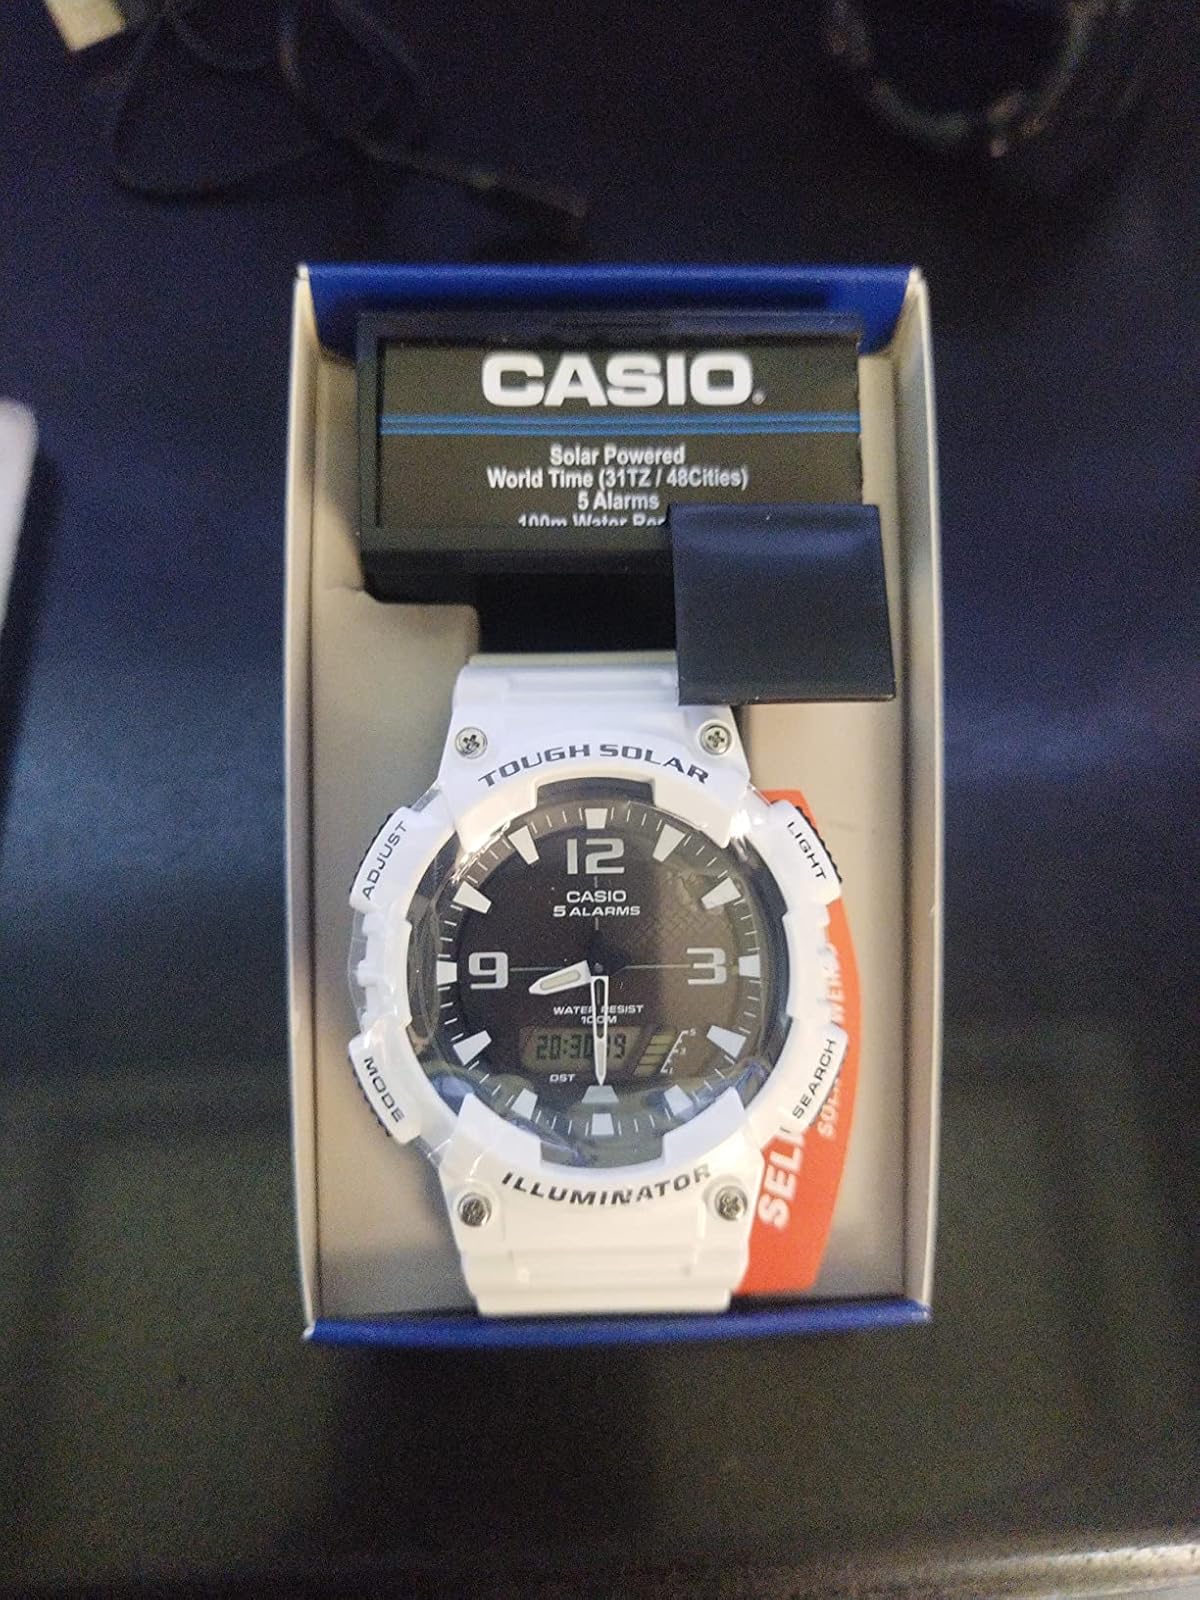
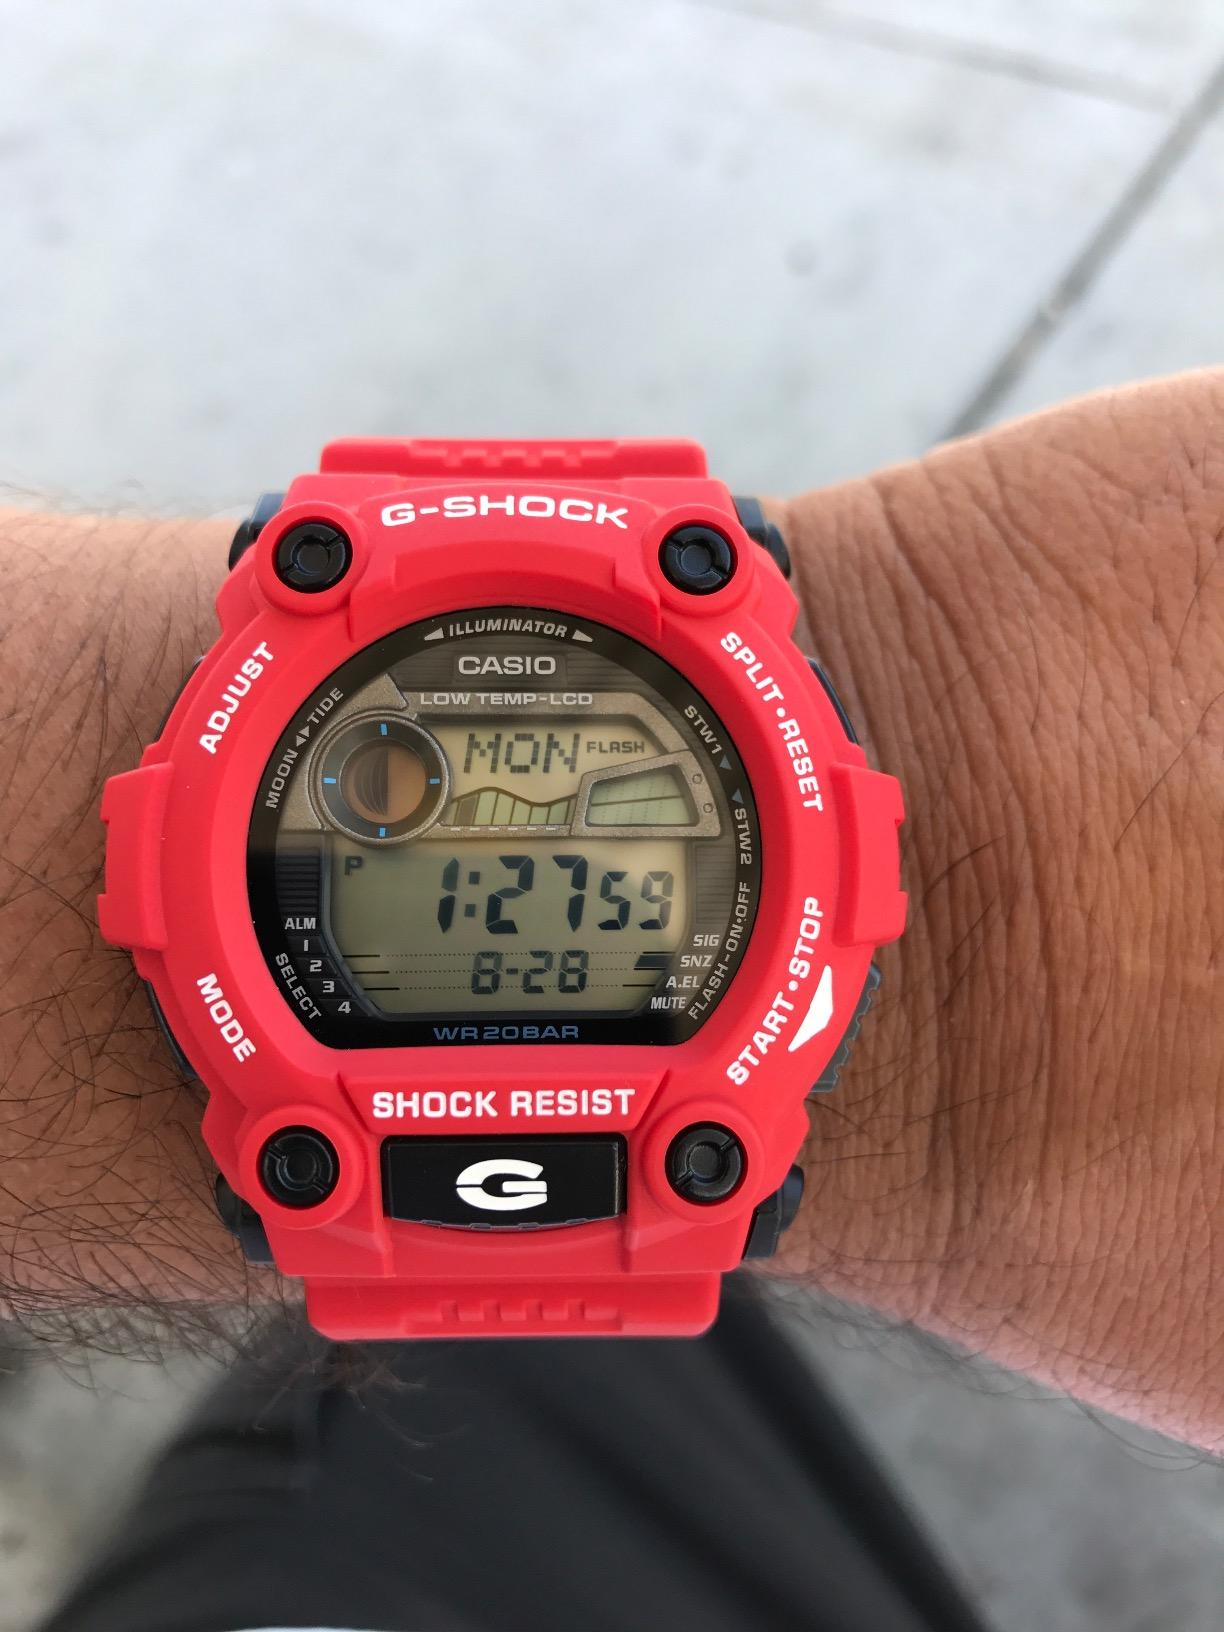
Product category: accessories_watch
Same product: no